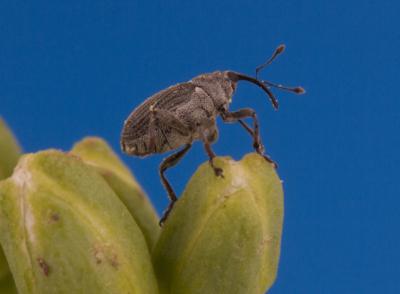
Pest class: Cabbage_seedpod_weevil